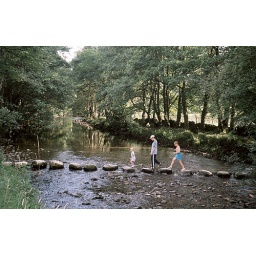
My grandchildren on stepping stones in river derwent lake district